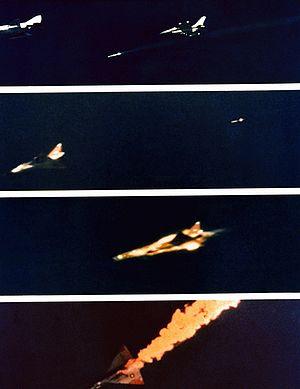
L'AIM-120 AMRAAM est un missile air-air de moyenne portée, muni d'un système de guidage à radar actif. Il est surnommé Slammer par les pilotes américains.